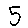
Label: 5